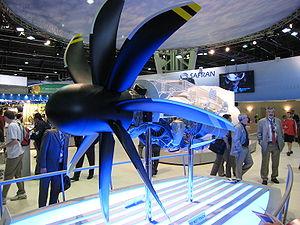
Un turbopropulseur est un système de propulsion dont l'énergie est fournie par une turbine à gaz et dont la poussée principale est obtenue par la rotation d'une hélice multi-pales.
Europrop International GmbH est un consortium fondé en 2002 sous la forme d’une société de droit allemand, par les quatre principaux motoristes européen de l’aéronautique MTU Aero Engines, Safran Aircraft Engines, Rolls-Royce et Industria de Turbo Propulsores.